Scout camp

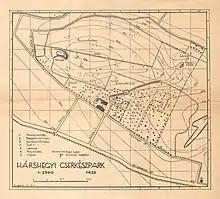
Hárshegy Scout Park

The world's first scout park was Gilwell Park near London, purchased by the British Scout Association in 1919. It also has an adult education center and scout campground. After World War I, the Hárshegy Training Park was established at Ferenc Hill in Budapest.